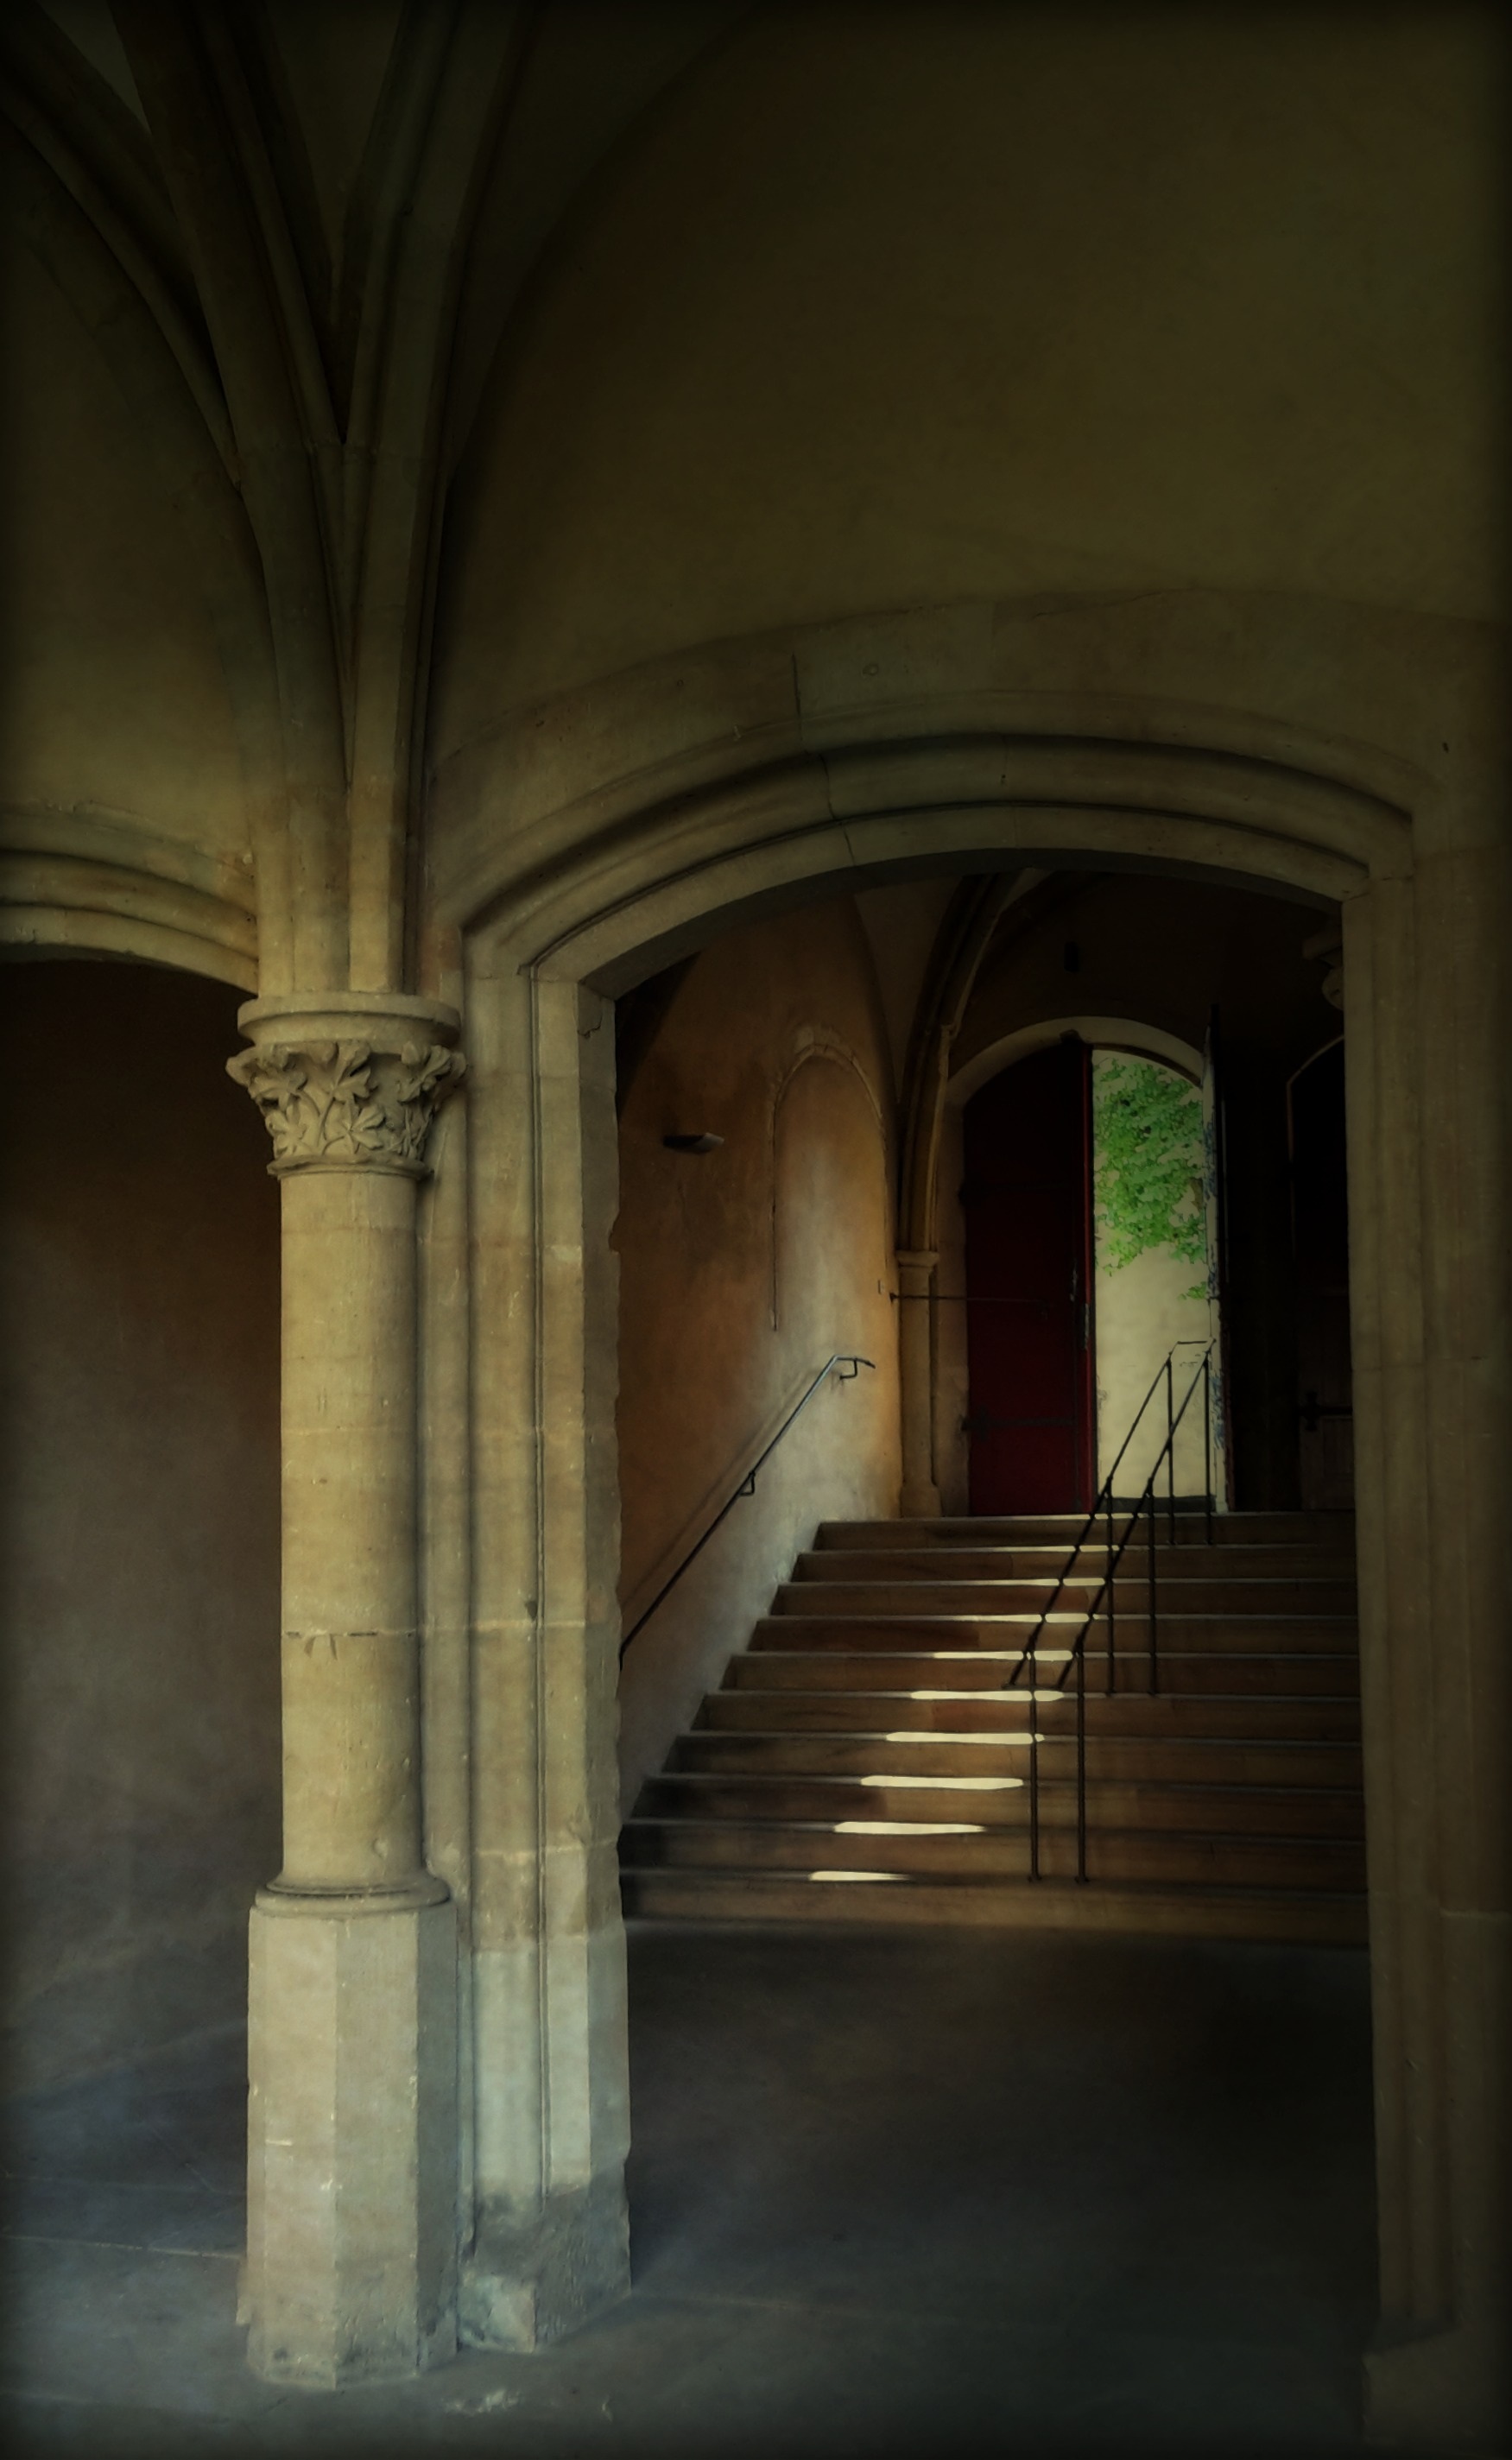
light, architecture, structure, antique, building, old, mystical, arch, pillar, column, darkness, church, cathedral, door, goal, lichtspiel, temple, stairs, symmetry, germany, cloister, basilica, arcades, architectural style, input, historically, portal, crypt, trier, stair step, incidence of light, ancient history